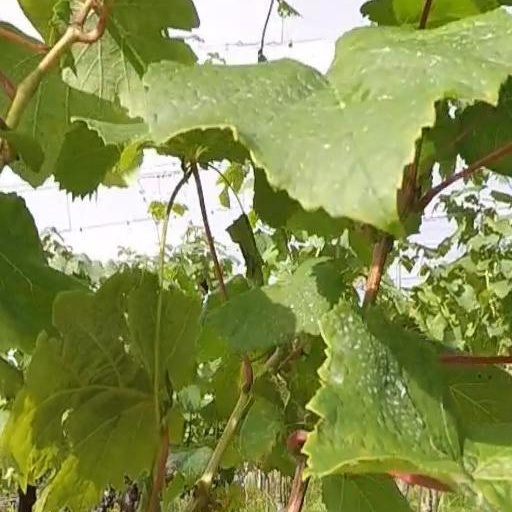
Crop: grape